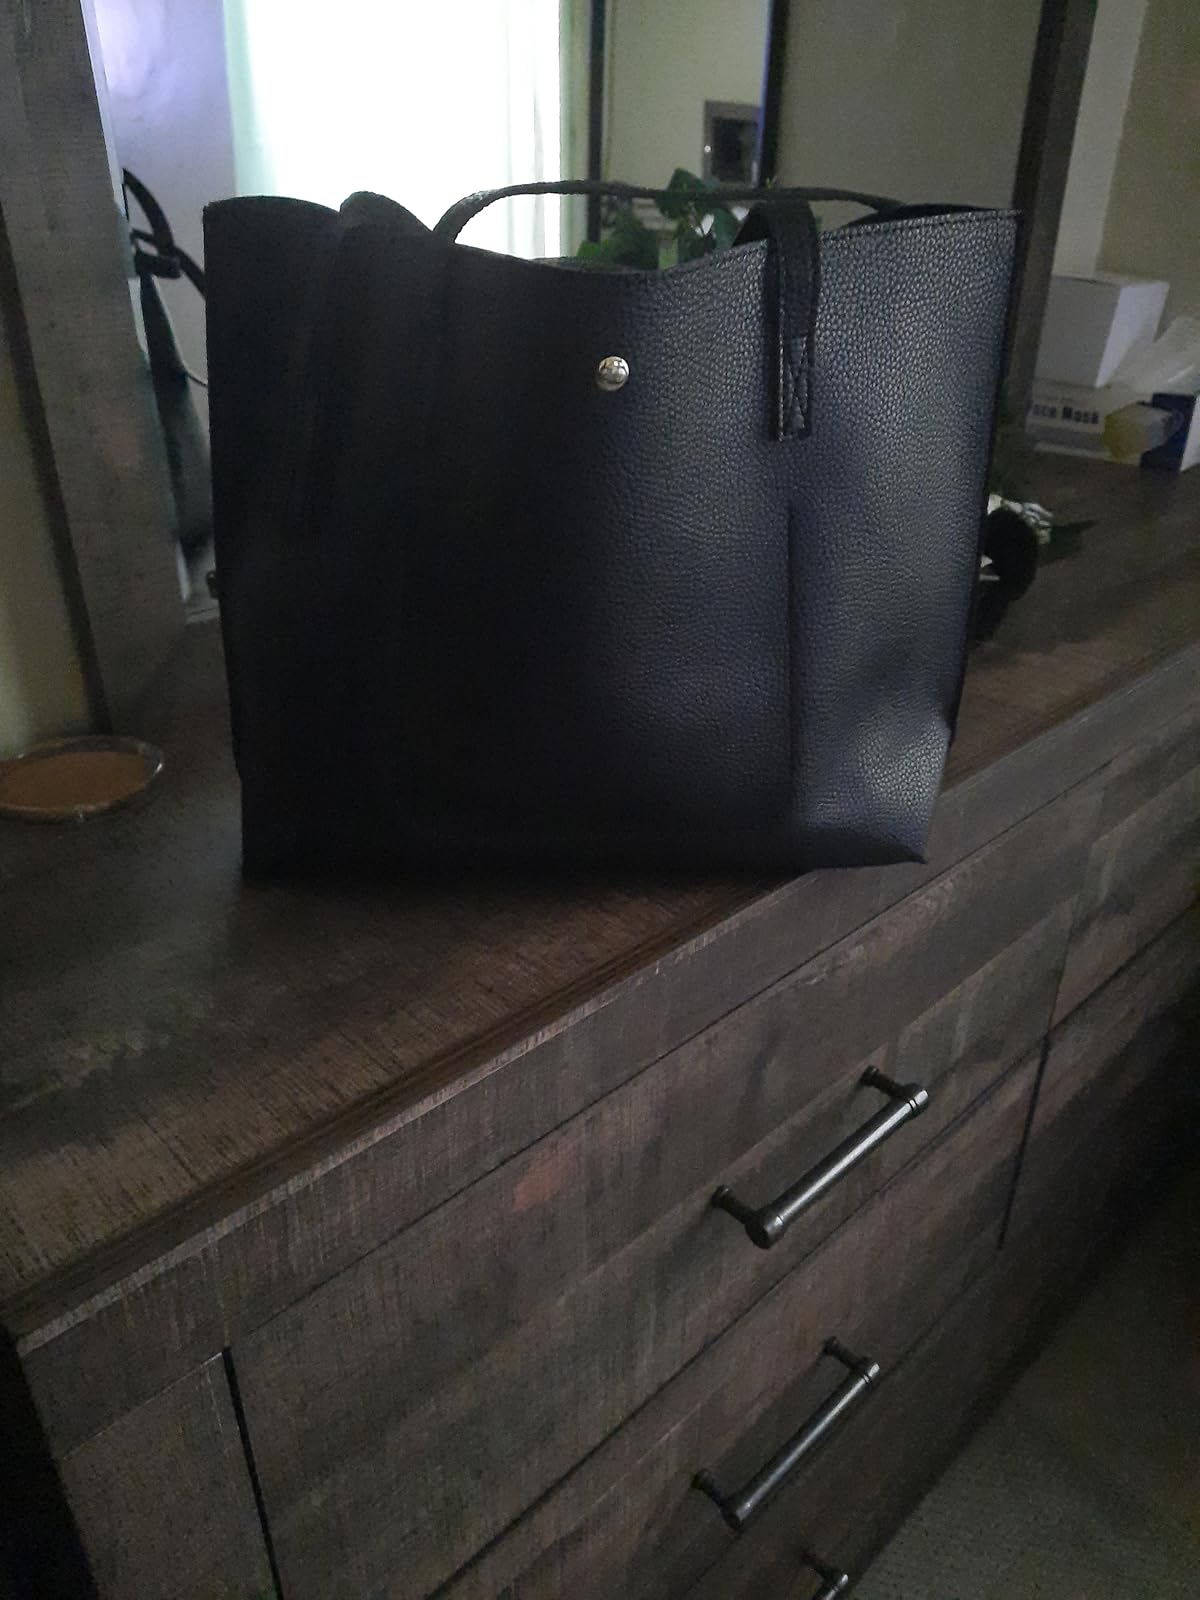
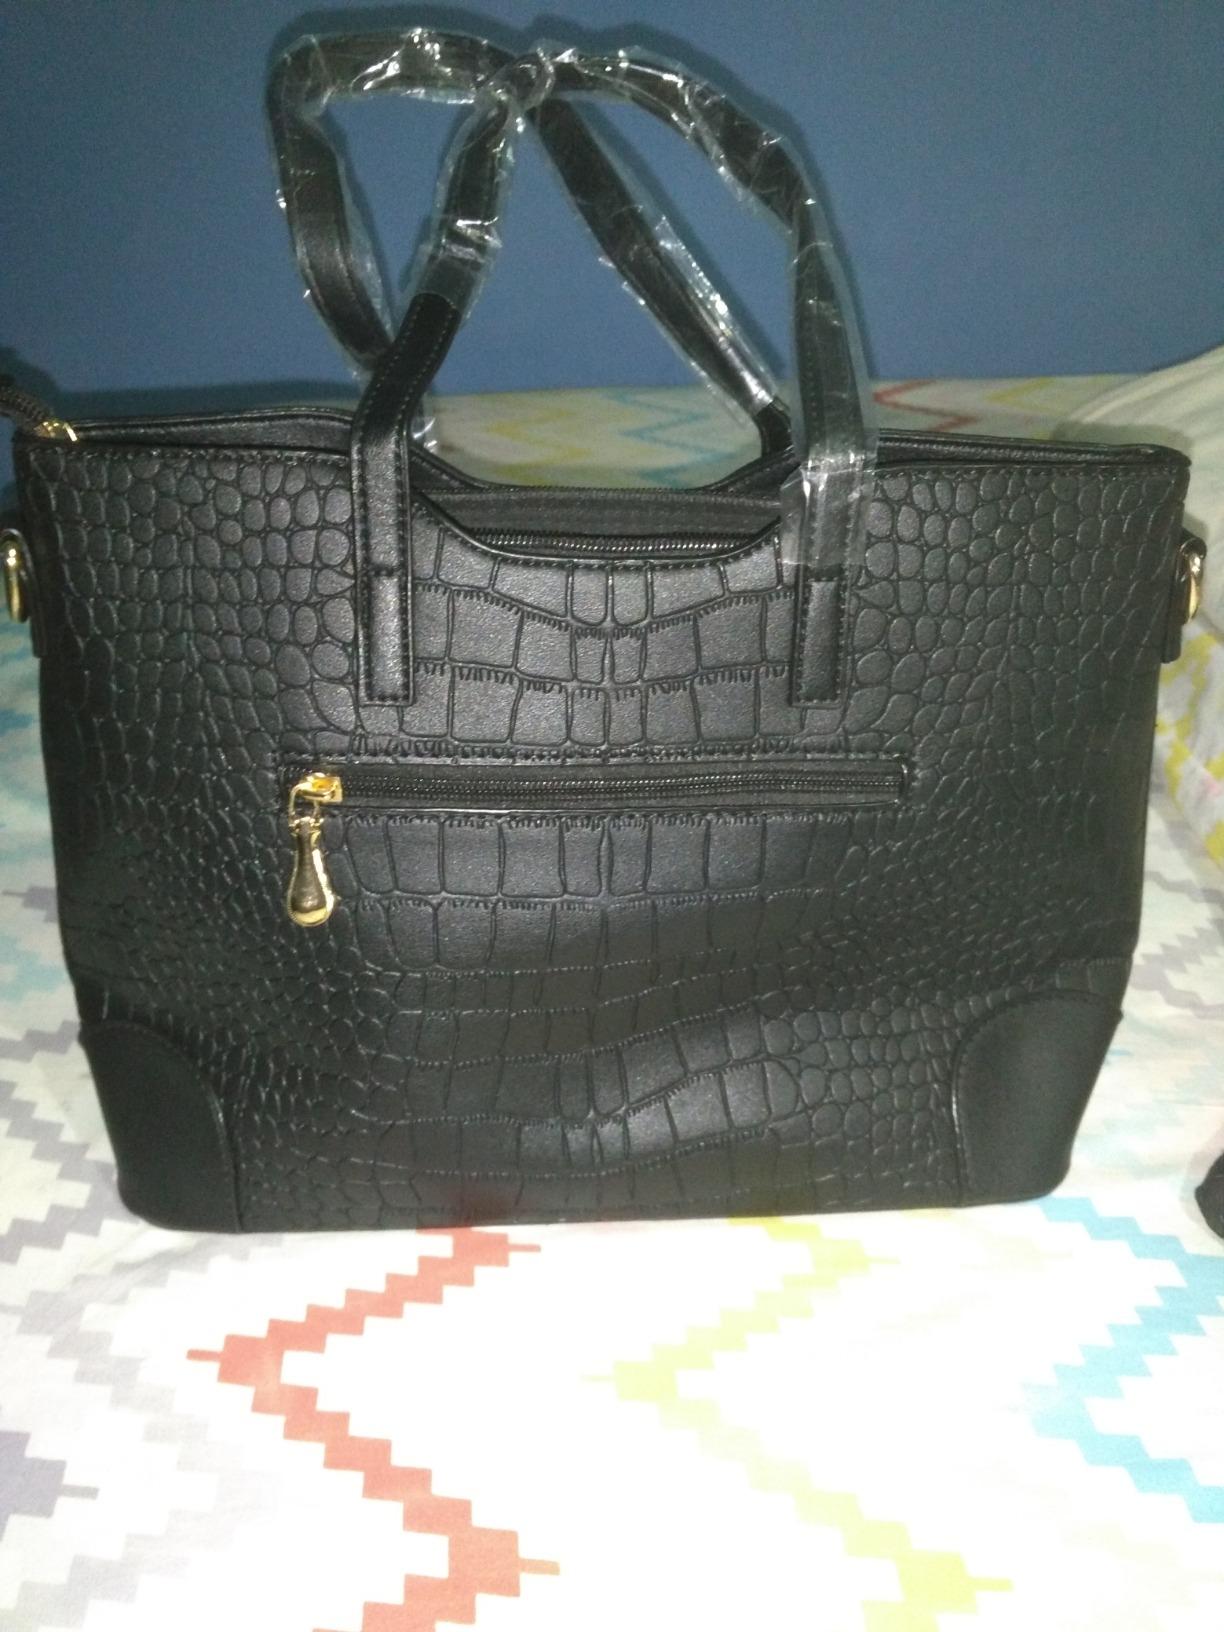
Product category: accessories_handbag
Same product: no